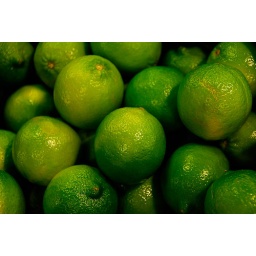
Lime fruit at the Cairns market in Australia